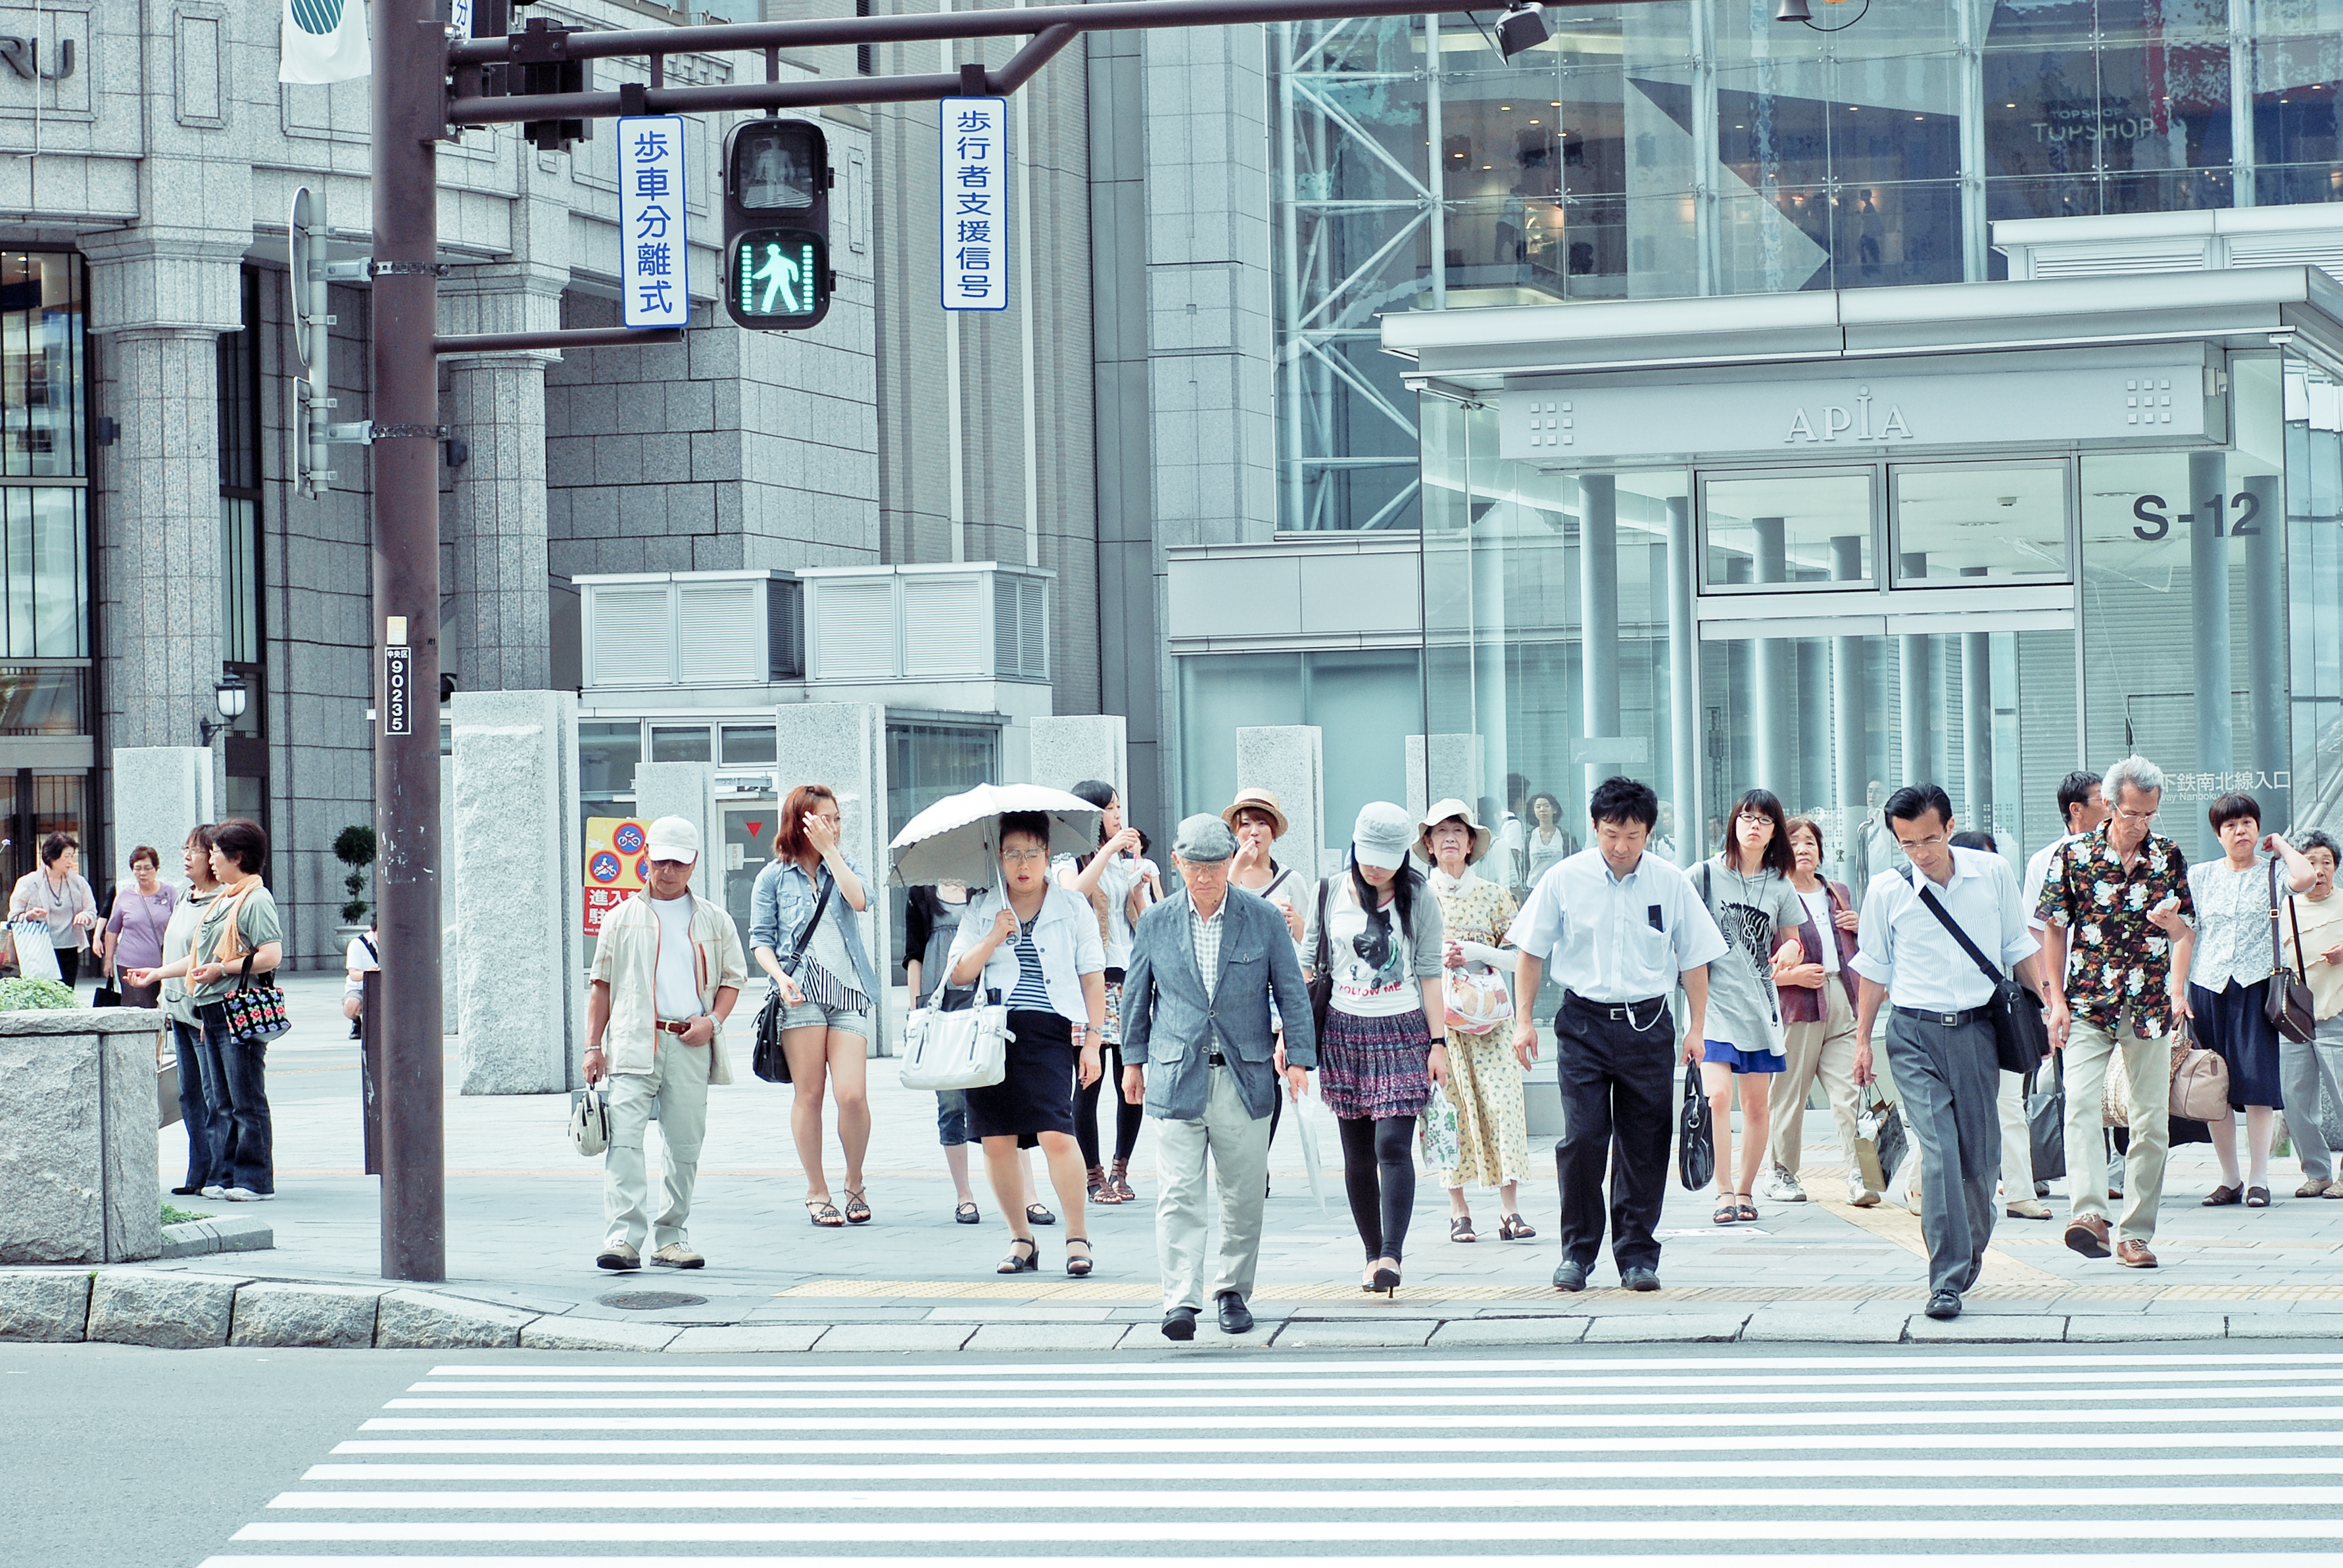
pedestrian, people, road, street, sidewalk, crossing, pavement, crowd